Lee Humphrey

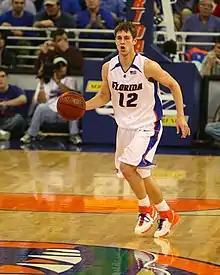
Humphrey playing for Florida

Humphrey's dominance continued during the 2006–07 campaign and with the other members of the starting five returning, the Gators rolled to a 35–5 record. On March 23, 2007, in the St. Louis regional NCAA tournament game against the Oregon Ducks, the game was delayed 10 minutes after a three-point shot Humphrey made damaged the net. During the 2007 Final Four, he hit four three-point shots in his team's 76–66 victory against UCLA in becoming the record holder for most three-pointers made during the NCAA tournament, surpassing former Duke star Bobby Hurley. On April 2, 2007, he won a second NCAA basketball championship with the Florida Gators, scoring 14 points in an 84–75 victory over the Ohio State Buckeyes. This win established Florida as the first team to repeat as NCAA basketball champions since Duke, in 1991 and 1992.